List of NCAA Division II institutions

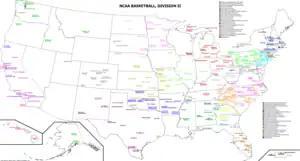
Map of NCAA Division II institutions.

There are 300 American, Canadian, and Puerto Rican colleges and universities classified as Division II for NCAA competition during the 2025–26 academic year, including nine schools that are in the process of reclassifying to Division II. Forty-four of the 50 U.S. states, plus the District of Columbia, the commonwealth of Puerto Rico, and the Canadian province of British Columbia are represented. Arizona, Louisiana, Maine, Nevada, Rhode Island, and Wyoming do not currently have D-II institutions.